Skew (fax)

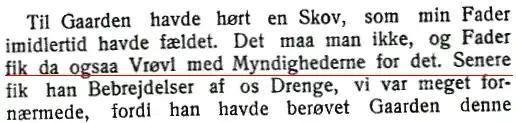
Example of +1 degree (counter-clockwise) skew in a facsimile image. The red line is perfectly horizontal.

In fax systems, skew is the angular deviation of the received frame from rectangularity caused by asynchronism between the scanner and the recorder. This is the same as the angle between the scanning line, or recording line, and the perpendicular to the paper path.